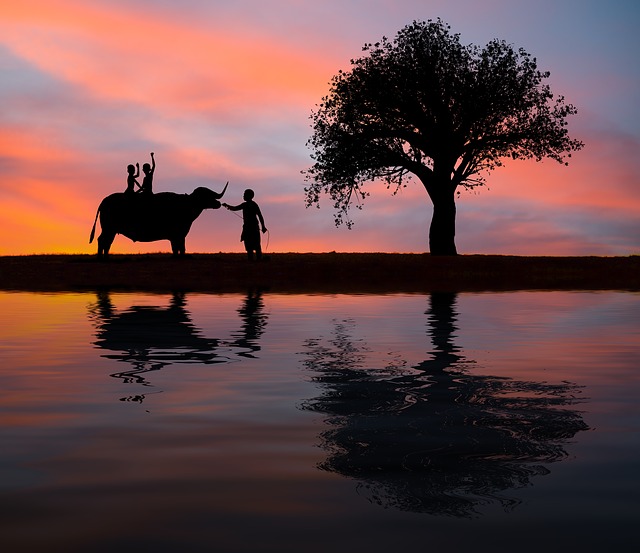
Label: elefante